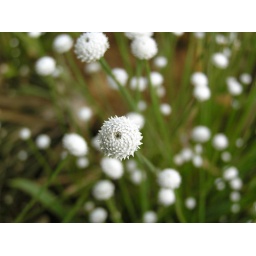
A small white flower by the roadside